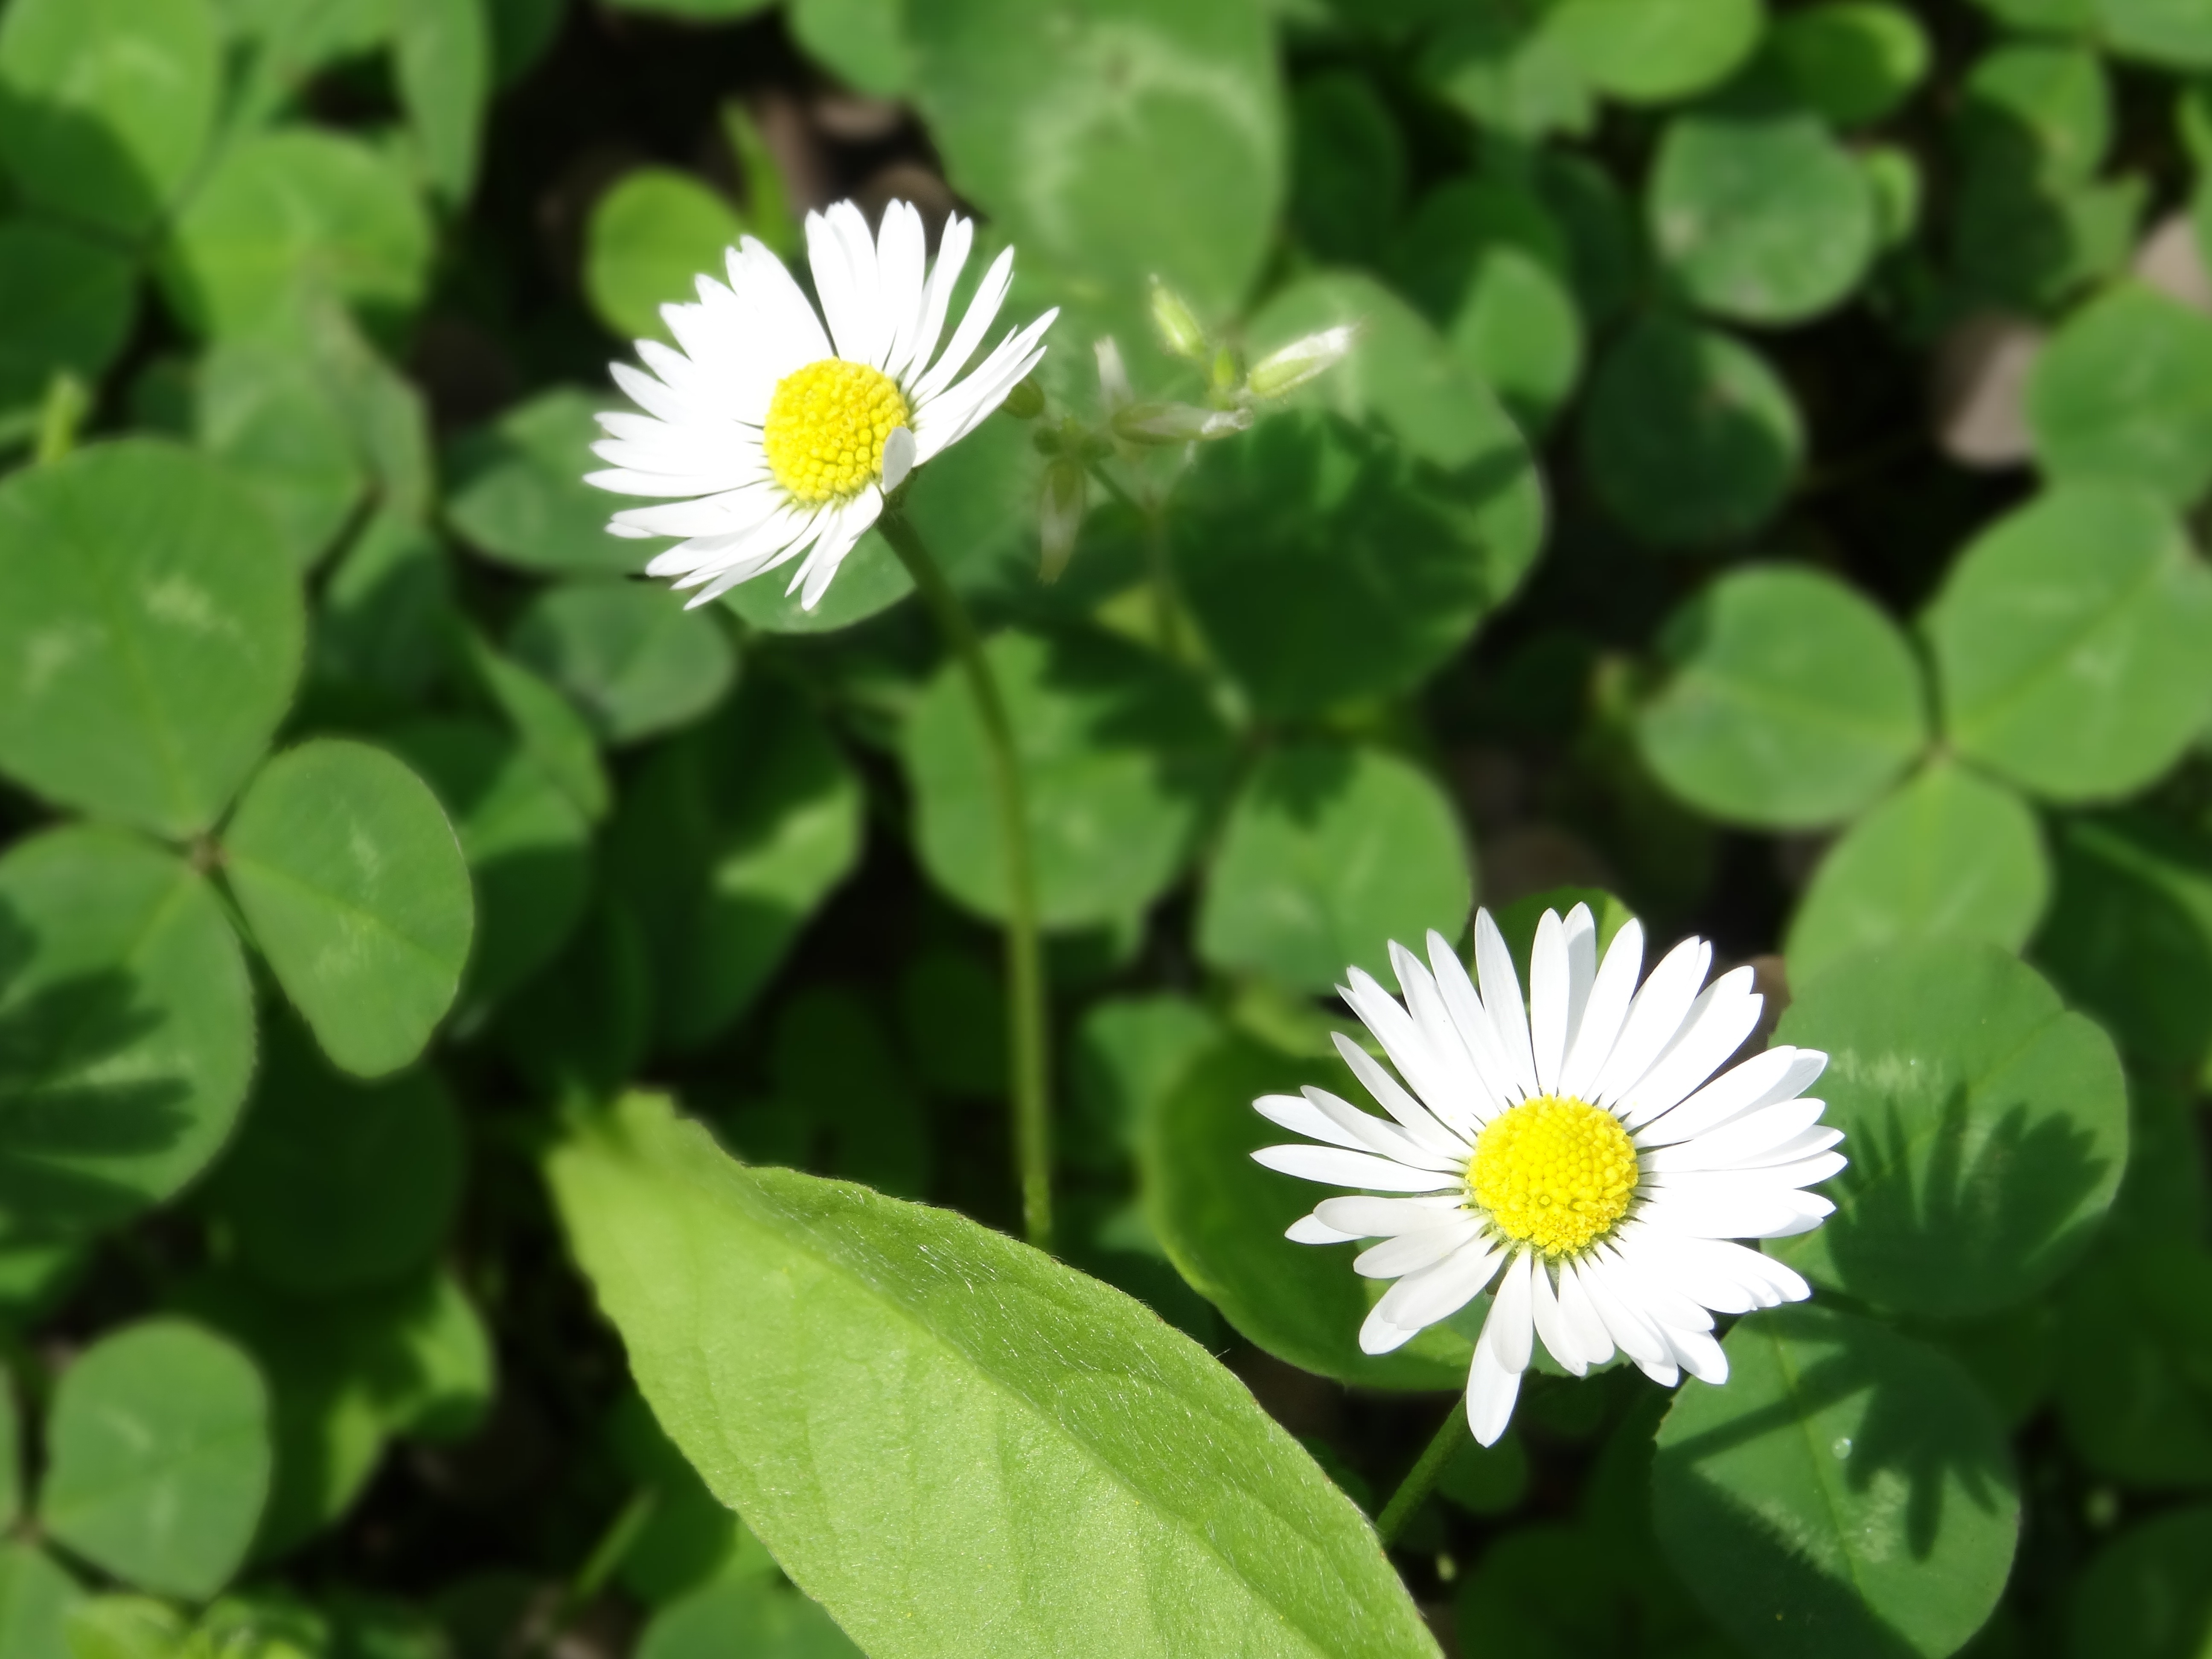
plant, flower, petal, daisy, green, botany, flora, clover, wildflower, flowers, daisies, flowering plant, daisy family, oxeye daisy, annual plant, land plant, chamaemelum nobile, marguerite daisy